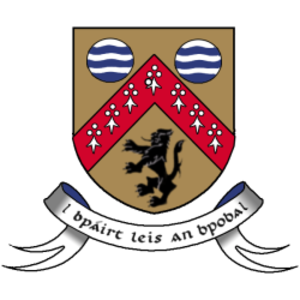
En Irlande, un comté est une subdivision administrative. Il existe 32 comtés traditionnels répartis en 4 provinces : Ulster, Connacht, Munster et Leinster. 26 comtés appartiennent à l'État d'Irlande indépendant, tandis que les six autres, tous situés en Ulster, forment l'Irlande du Nord, une nation constitutive du Royaume-Uni.